List of Soviet Union military bases abroad

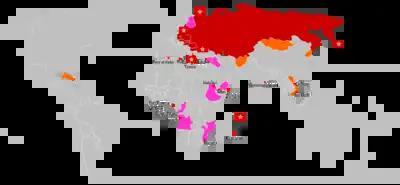
Soviet naval bases and anchor rights abroad in 1984

The Soviet Union maintained a system of foreign military bases against the United States during the Cold War.